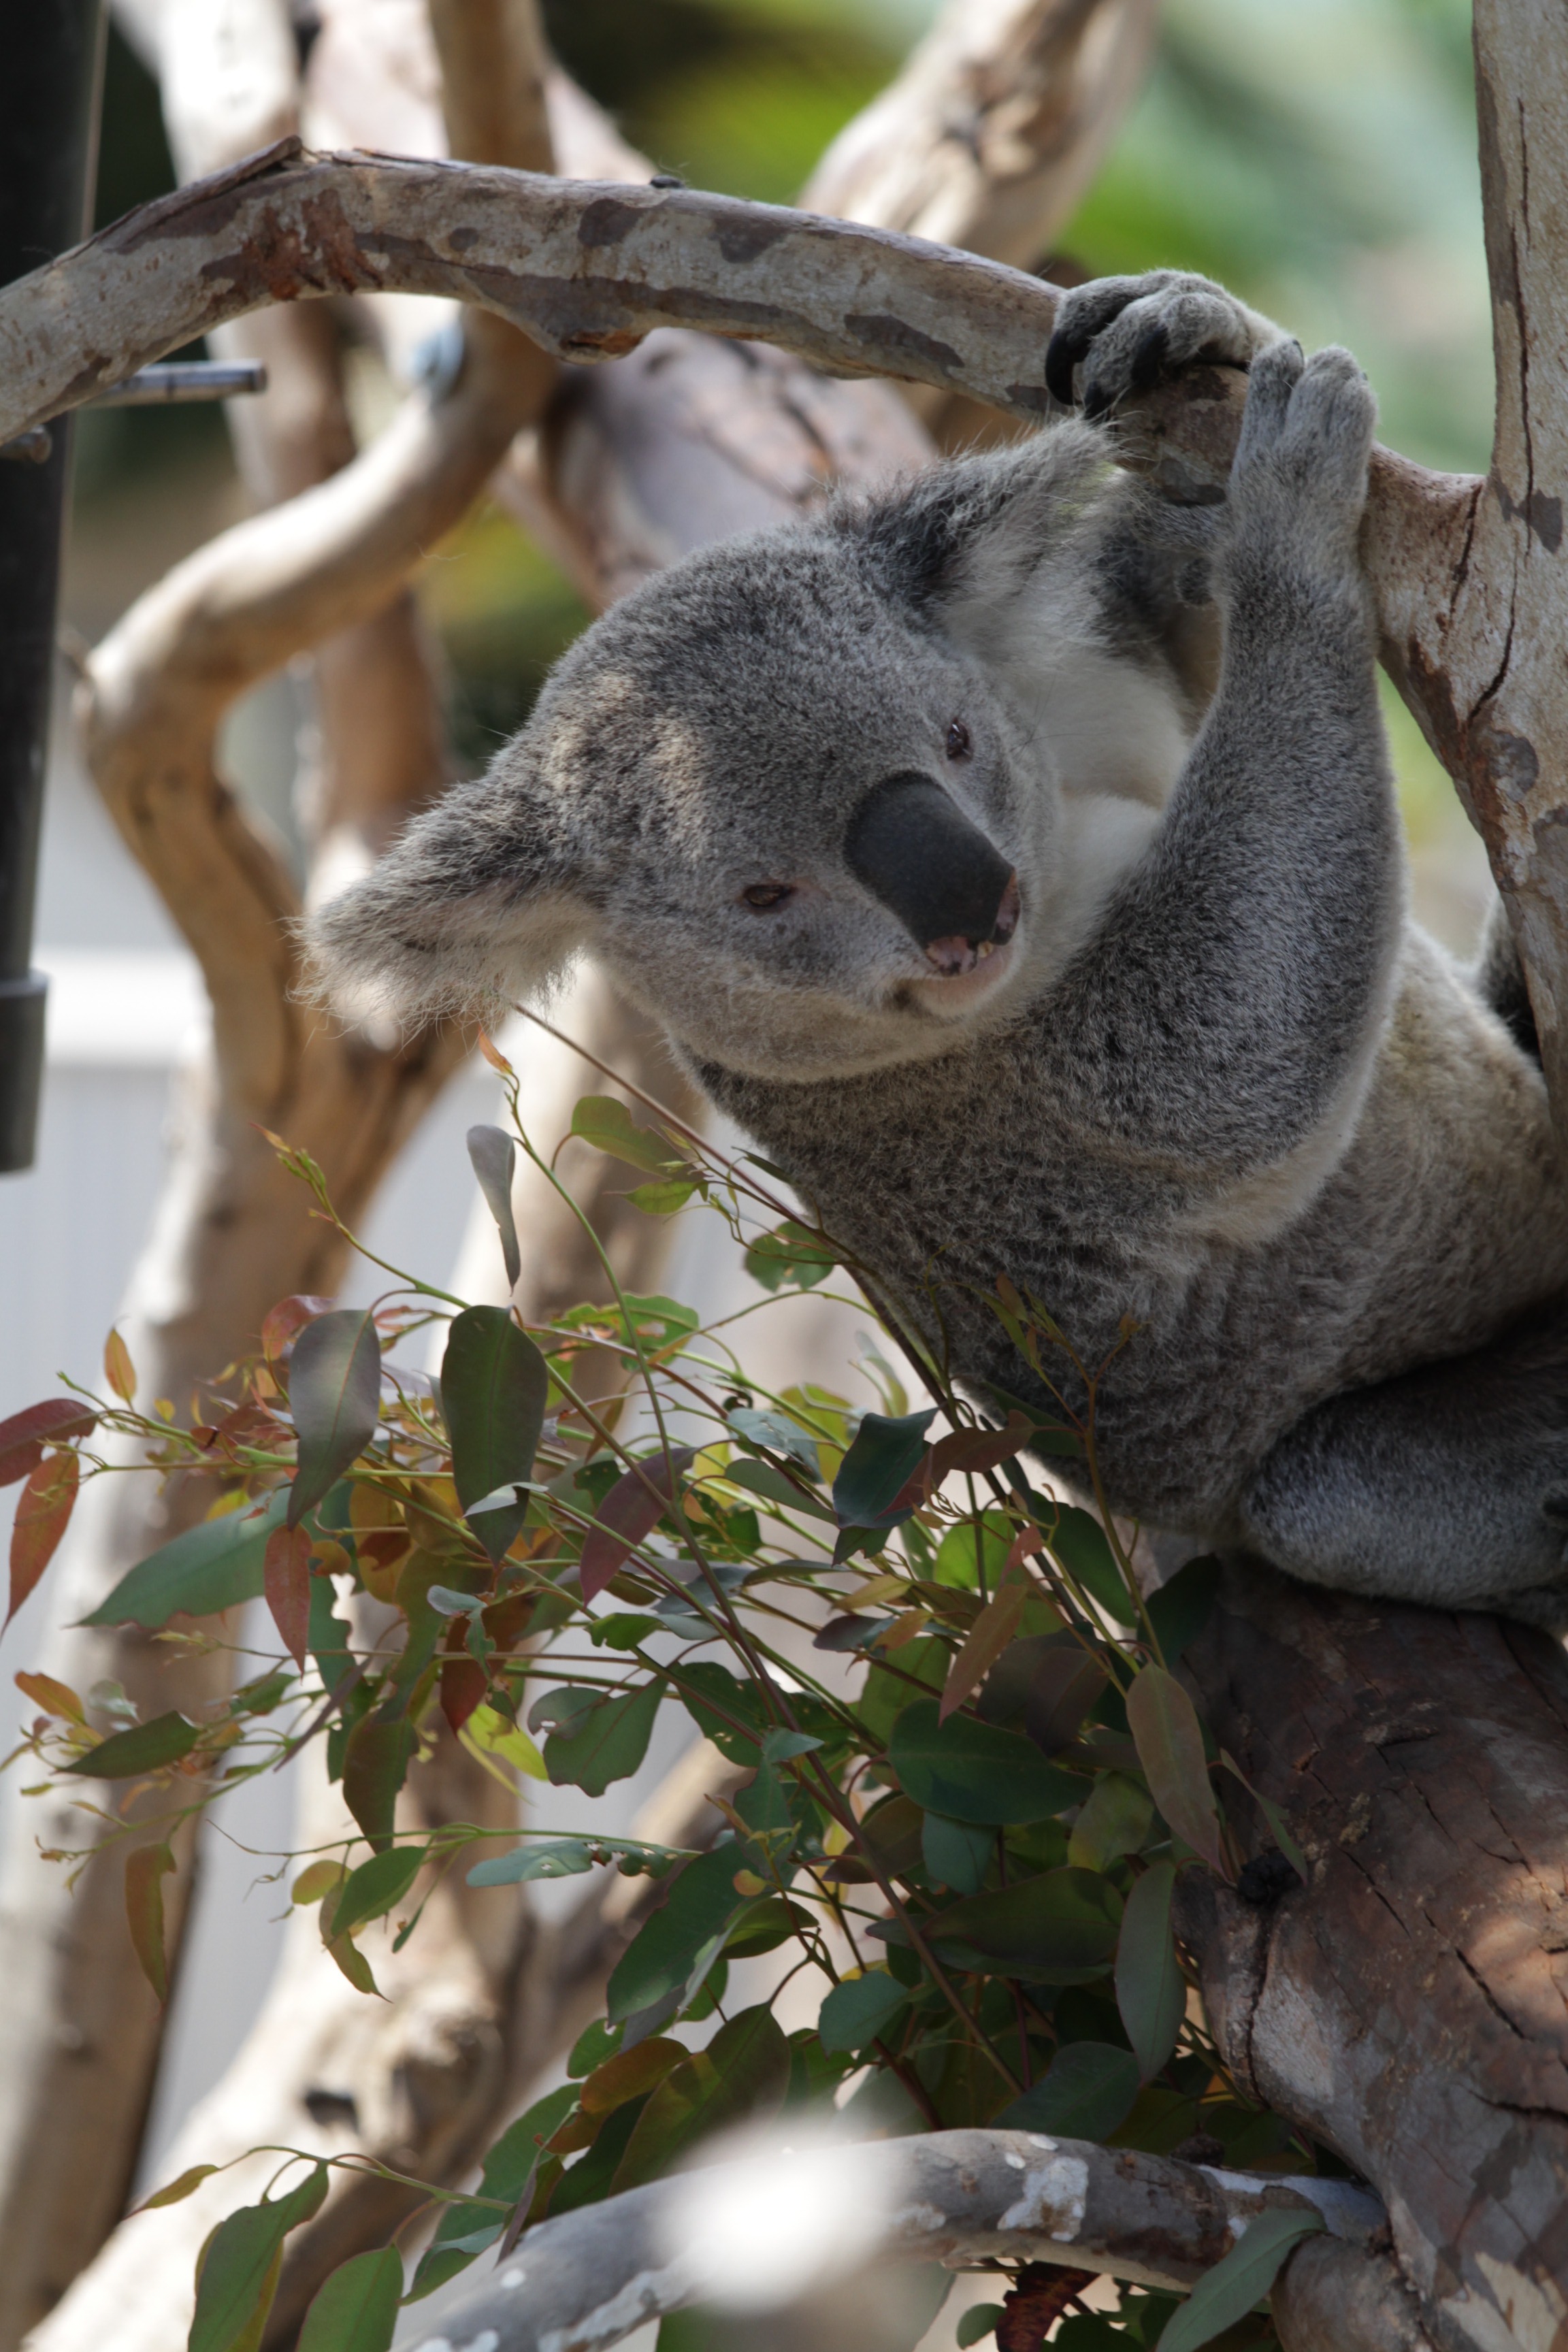
nature, wilderness, branch, animal, wildlife, wild, environment, zoo, fur, mammal, fauna, close up, outdoors, eucalyptus, zoology, vertebrate, species, koala, marsupial